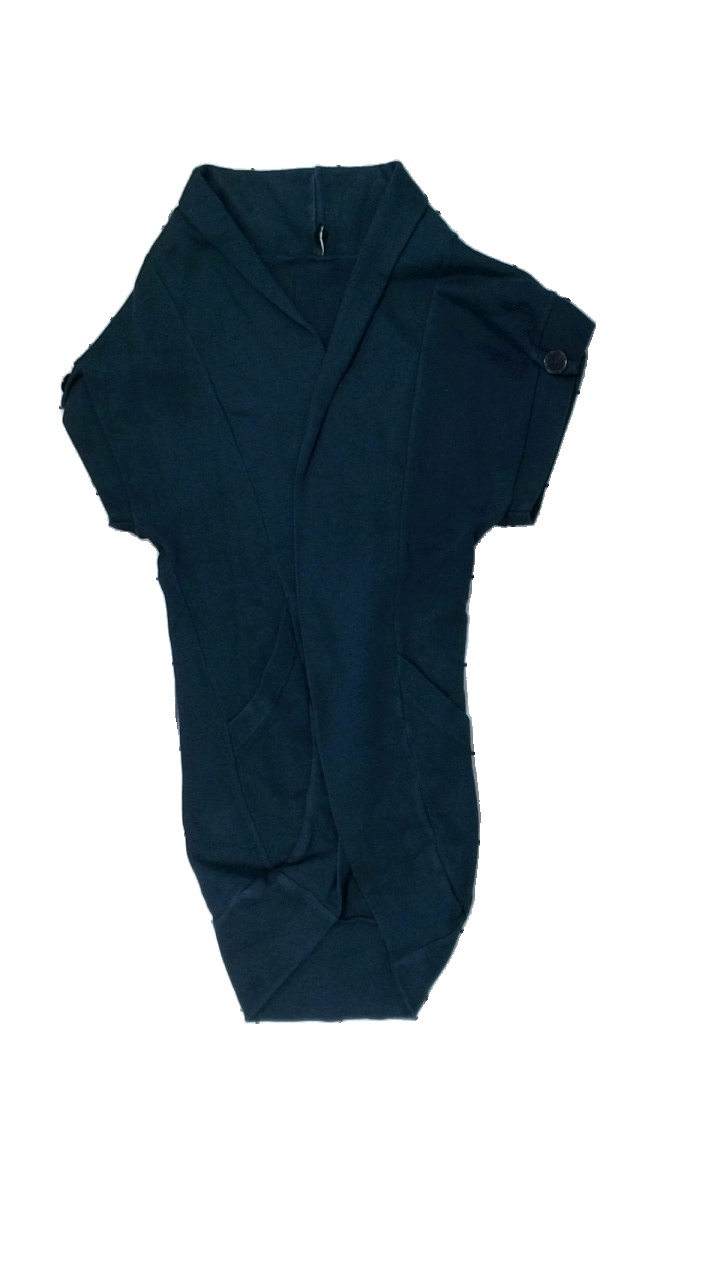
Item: Cardigan (Ladies)
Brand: B Young
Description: blå kofta, urtvättad
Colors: Blue
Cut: Regular
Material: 100% cotton
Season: All
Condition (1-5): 2
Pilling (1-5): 2
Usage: Export
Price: <50